War on drugs

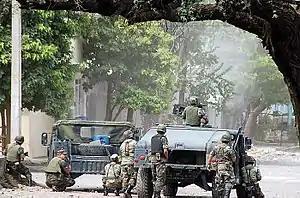
Mexican troops during a gun battle in Michoacán, 2007. Mexico's drug war claims nearly 50,000 lives each year.

In May 2012, the ONDCP published "Principles of Modern Drug Policy", broadly focusing on public health, human rights, and criminal justice reform, while targeting drug traffickers. According to ONDCP director Kerlikowske, drug legalization is not the "silver bullet" solution to drug control, and success is not measured by the number of arrests made or prisons built. That month, a joint statement, "For a humane and balanced drug policy", was signed by Italy, Russia, Sweden, the United Kingdom and the US, promoting a combination of "enforcement to restrict the supply of drugs, with efforts to reduce demand and build recovery." Meanwhile, at the state level, 2012 saw Colorado and Washington become the first two states to legalize the recreational use of cannabis with the passage of Amendment 64 and Initiative 502 respectively.